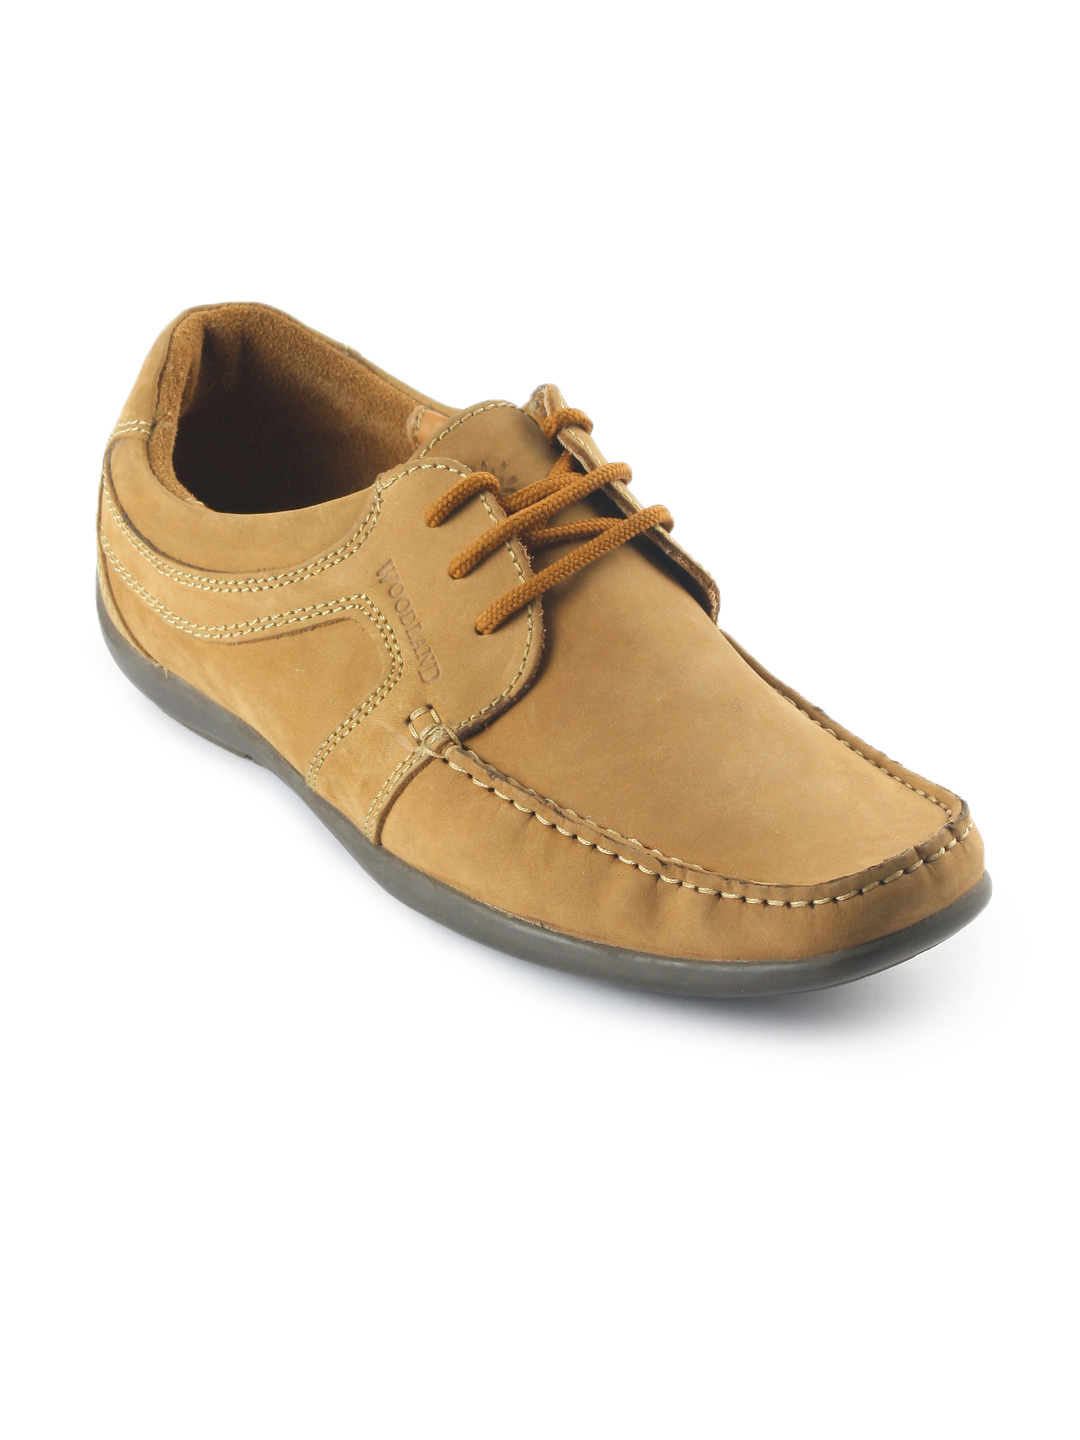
Woodland Men Camel Casual Shoes
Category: Footwear / Shoes / Casual Shoes
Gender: Men
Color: Brown
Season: Summer 2016
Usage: Casual